Vijay Salaskar

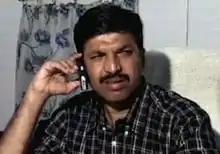

Vijay Salaskar, AC (5 April 1957 – 26 November 2008) was an Indian police inspector and encounter specialist with the Mumbai police. He was widely credited with killing 75–80 criminals in encounters, most of which were members of the Arun Gawli gang. Salaskar was killed in action during the 2008 Mumbai attacks, with captured terrorist Ajmal Amir Kasab claiming responsibility for the killing. Before his death Salaskar was head of the Anti-Extortion Cell, Mumbai. His patriotism and bravery was honoured with the Ashoka Chakra on 26 January 2009.